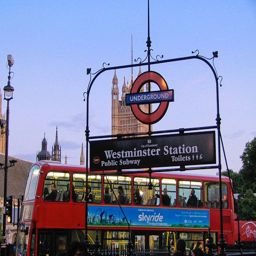
take a ride around filming location on its red double - decker bus !